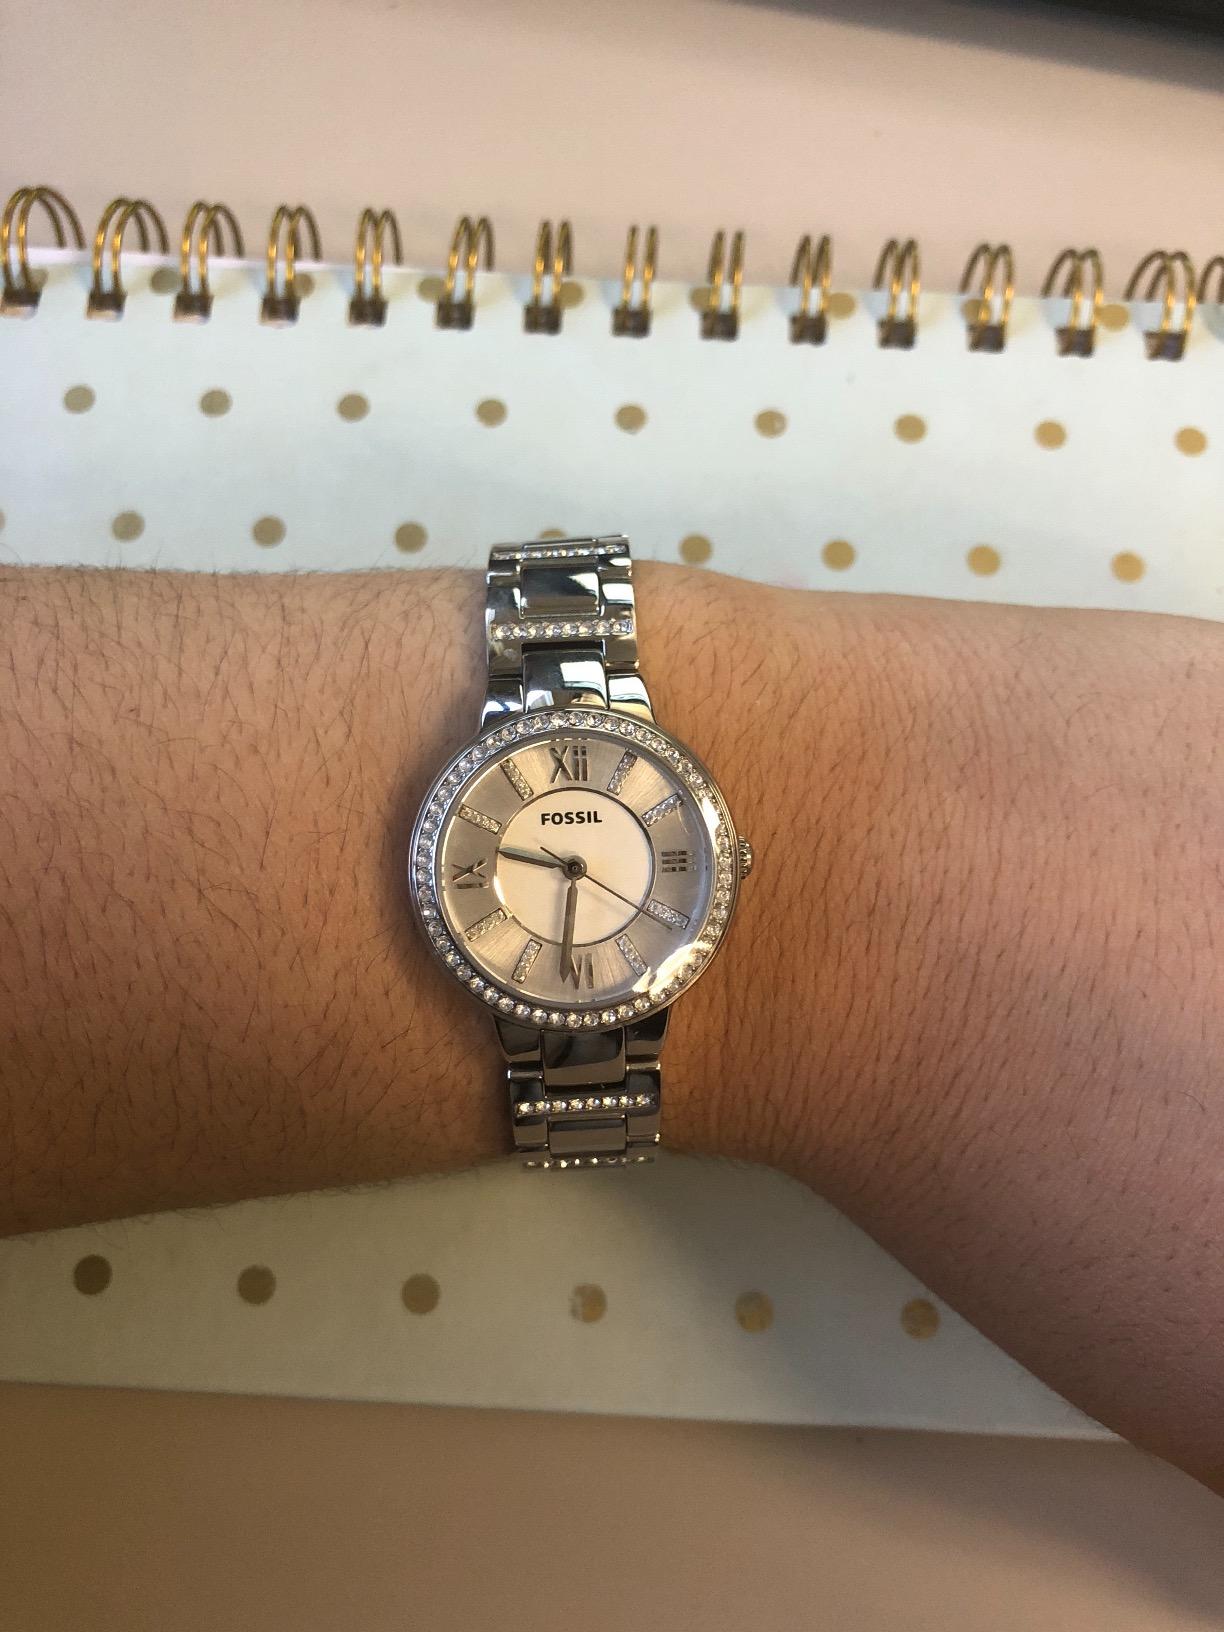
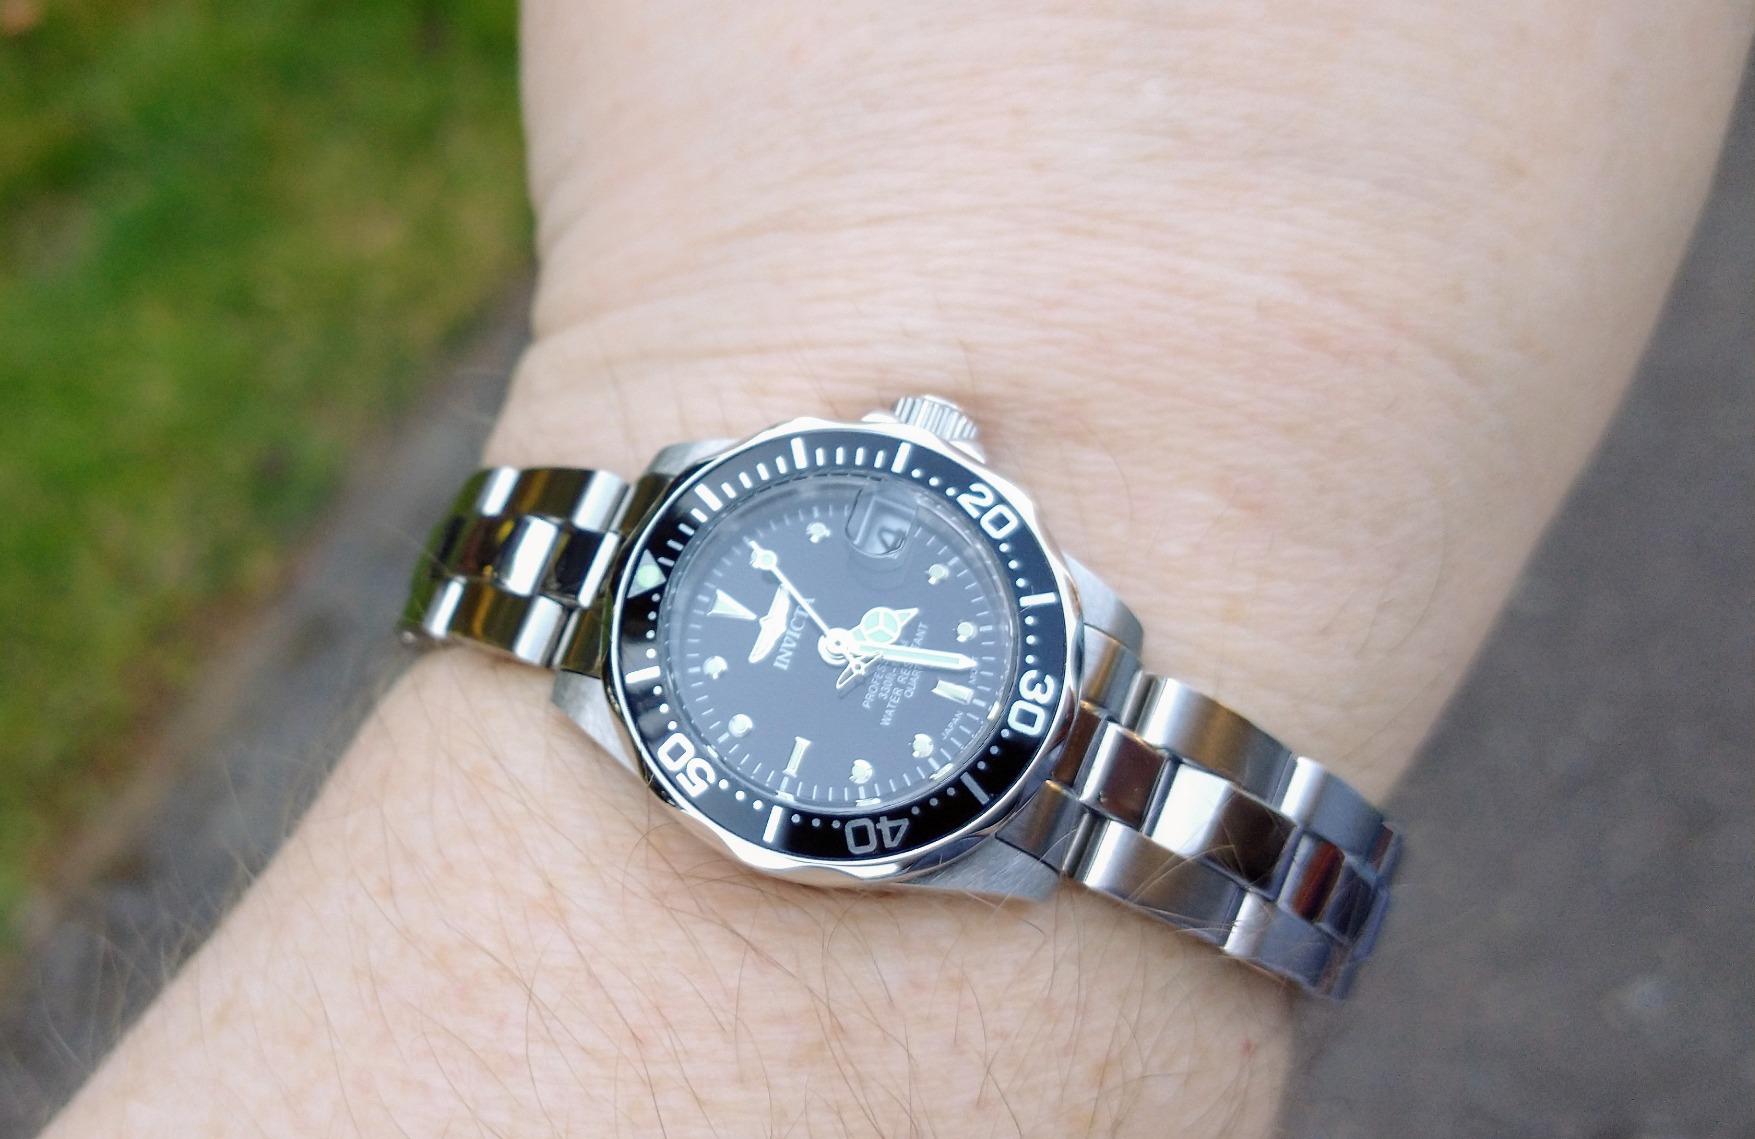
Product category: accessories_watch
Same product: no